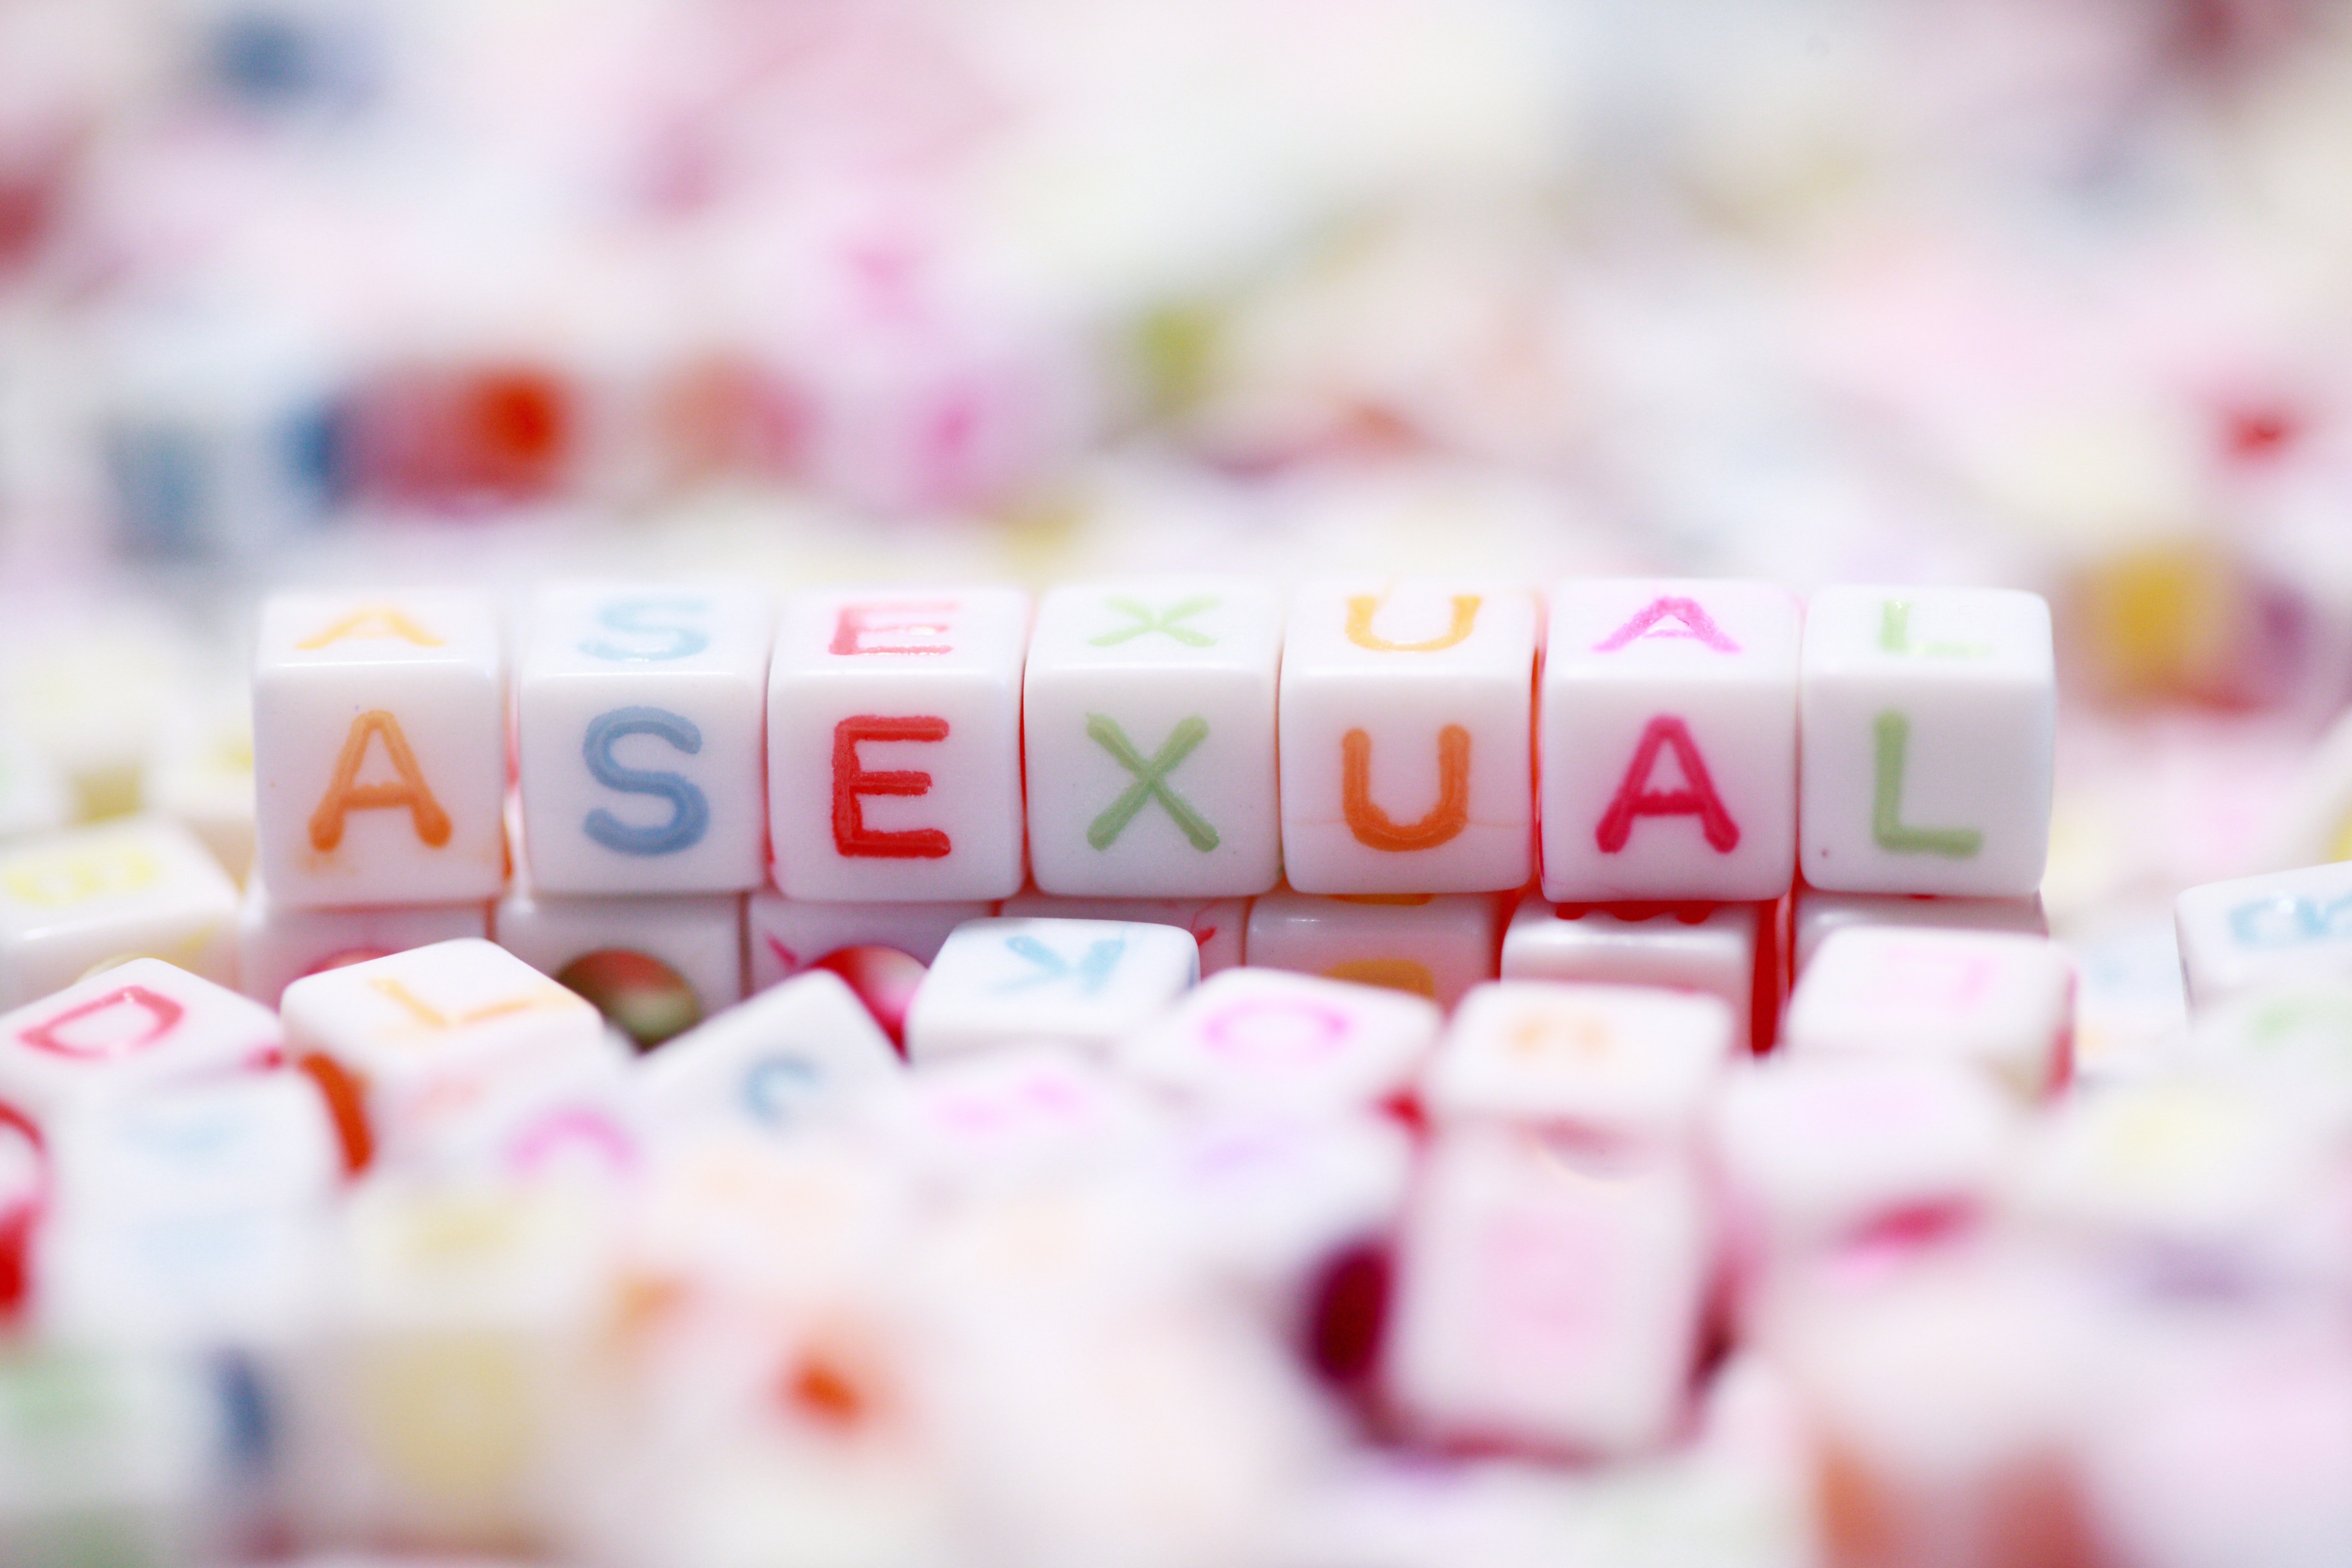
art, games, mahjong, recreation